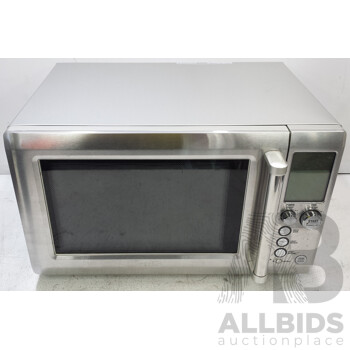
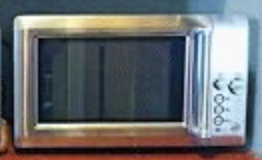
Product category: misc
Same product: yes